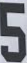
Number: 5